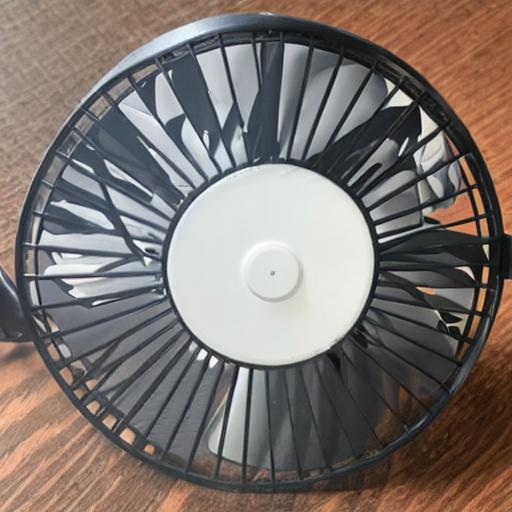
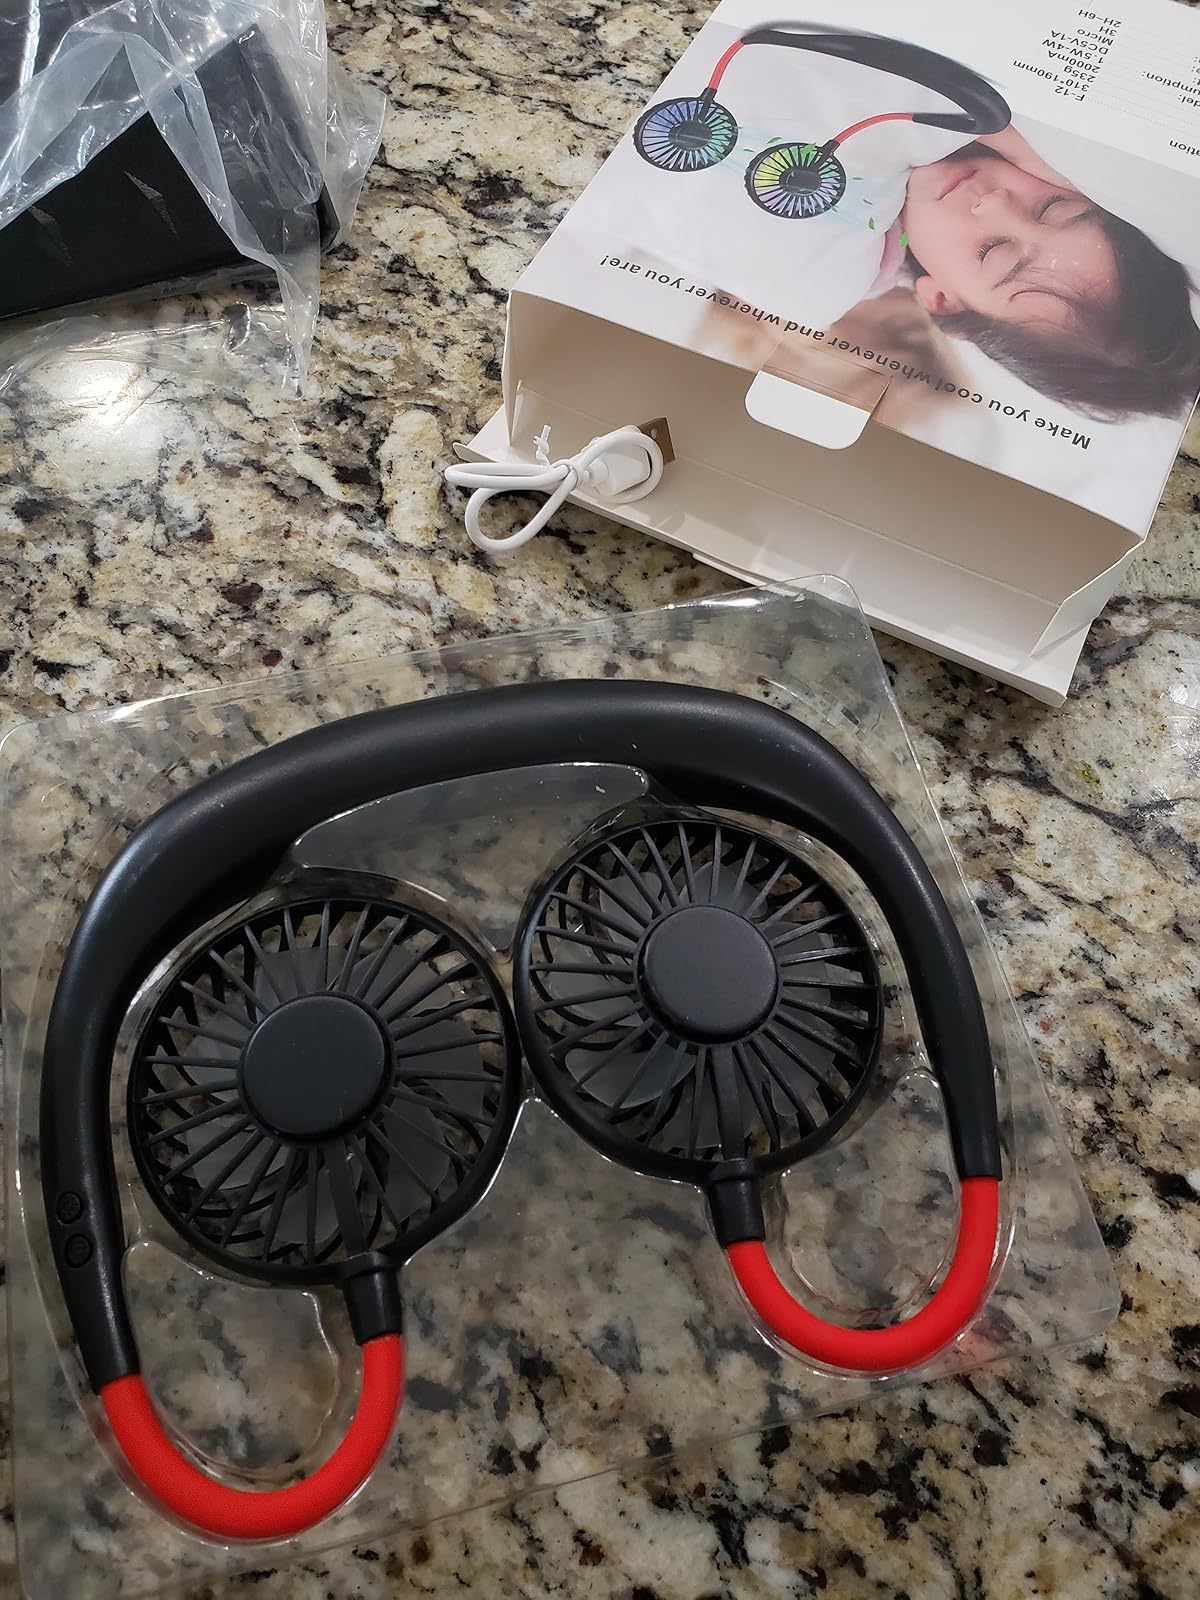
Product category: fan
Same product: no